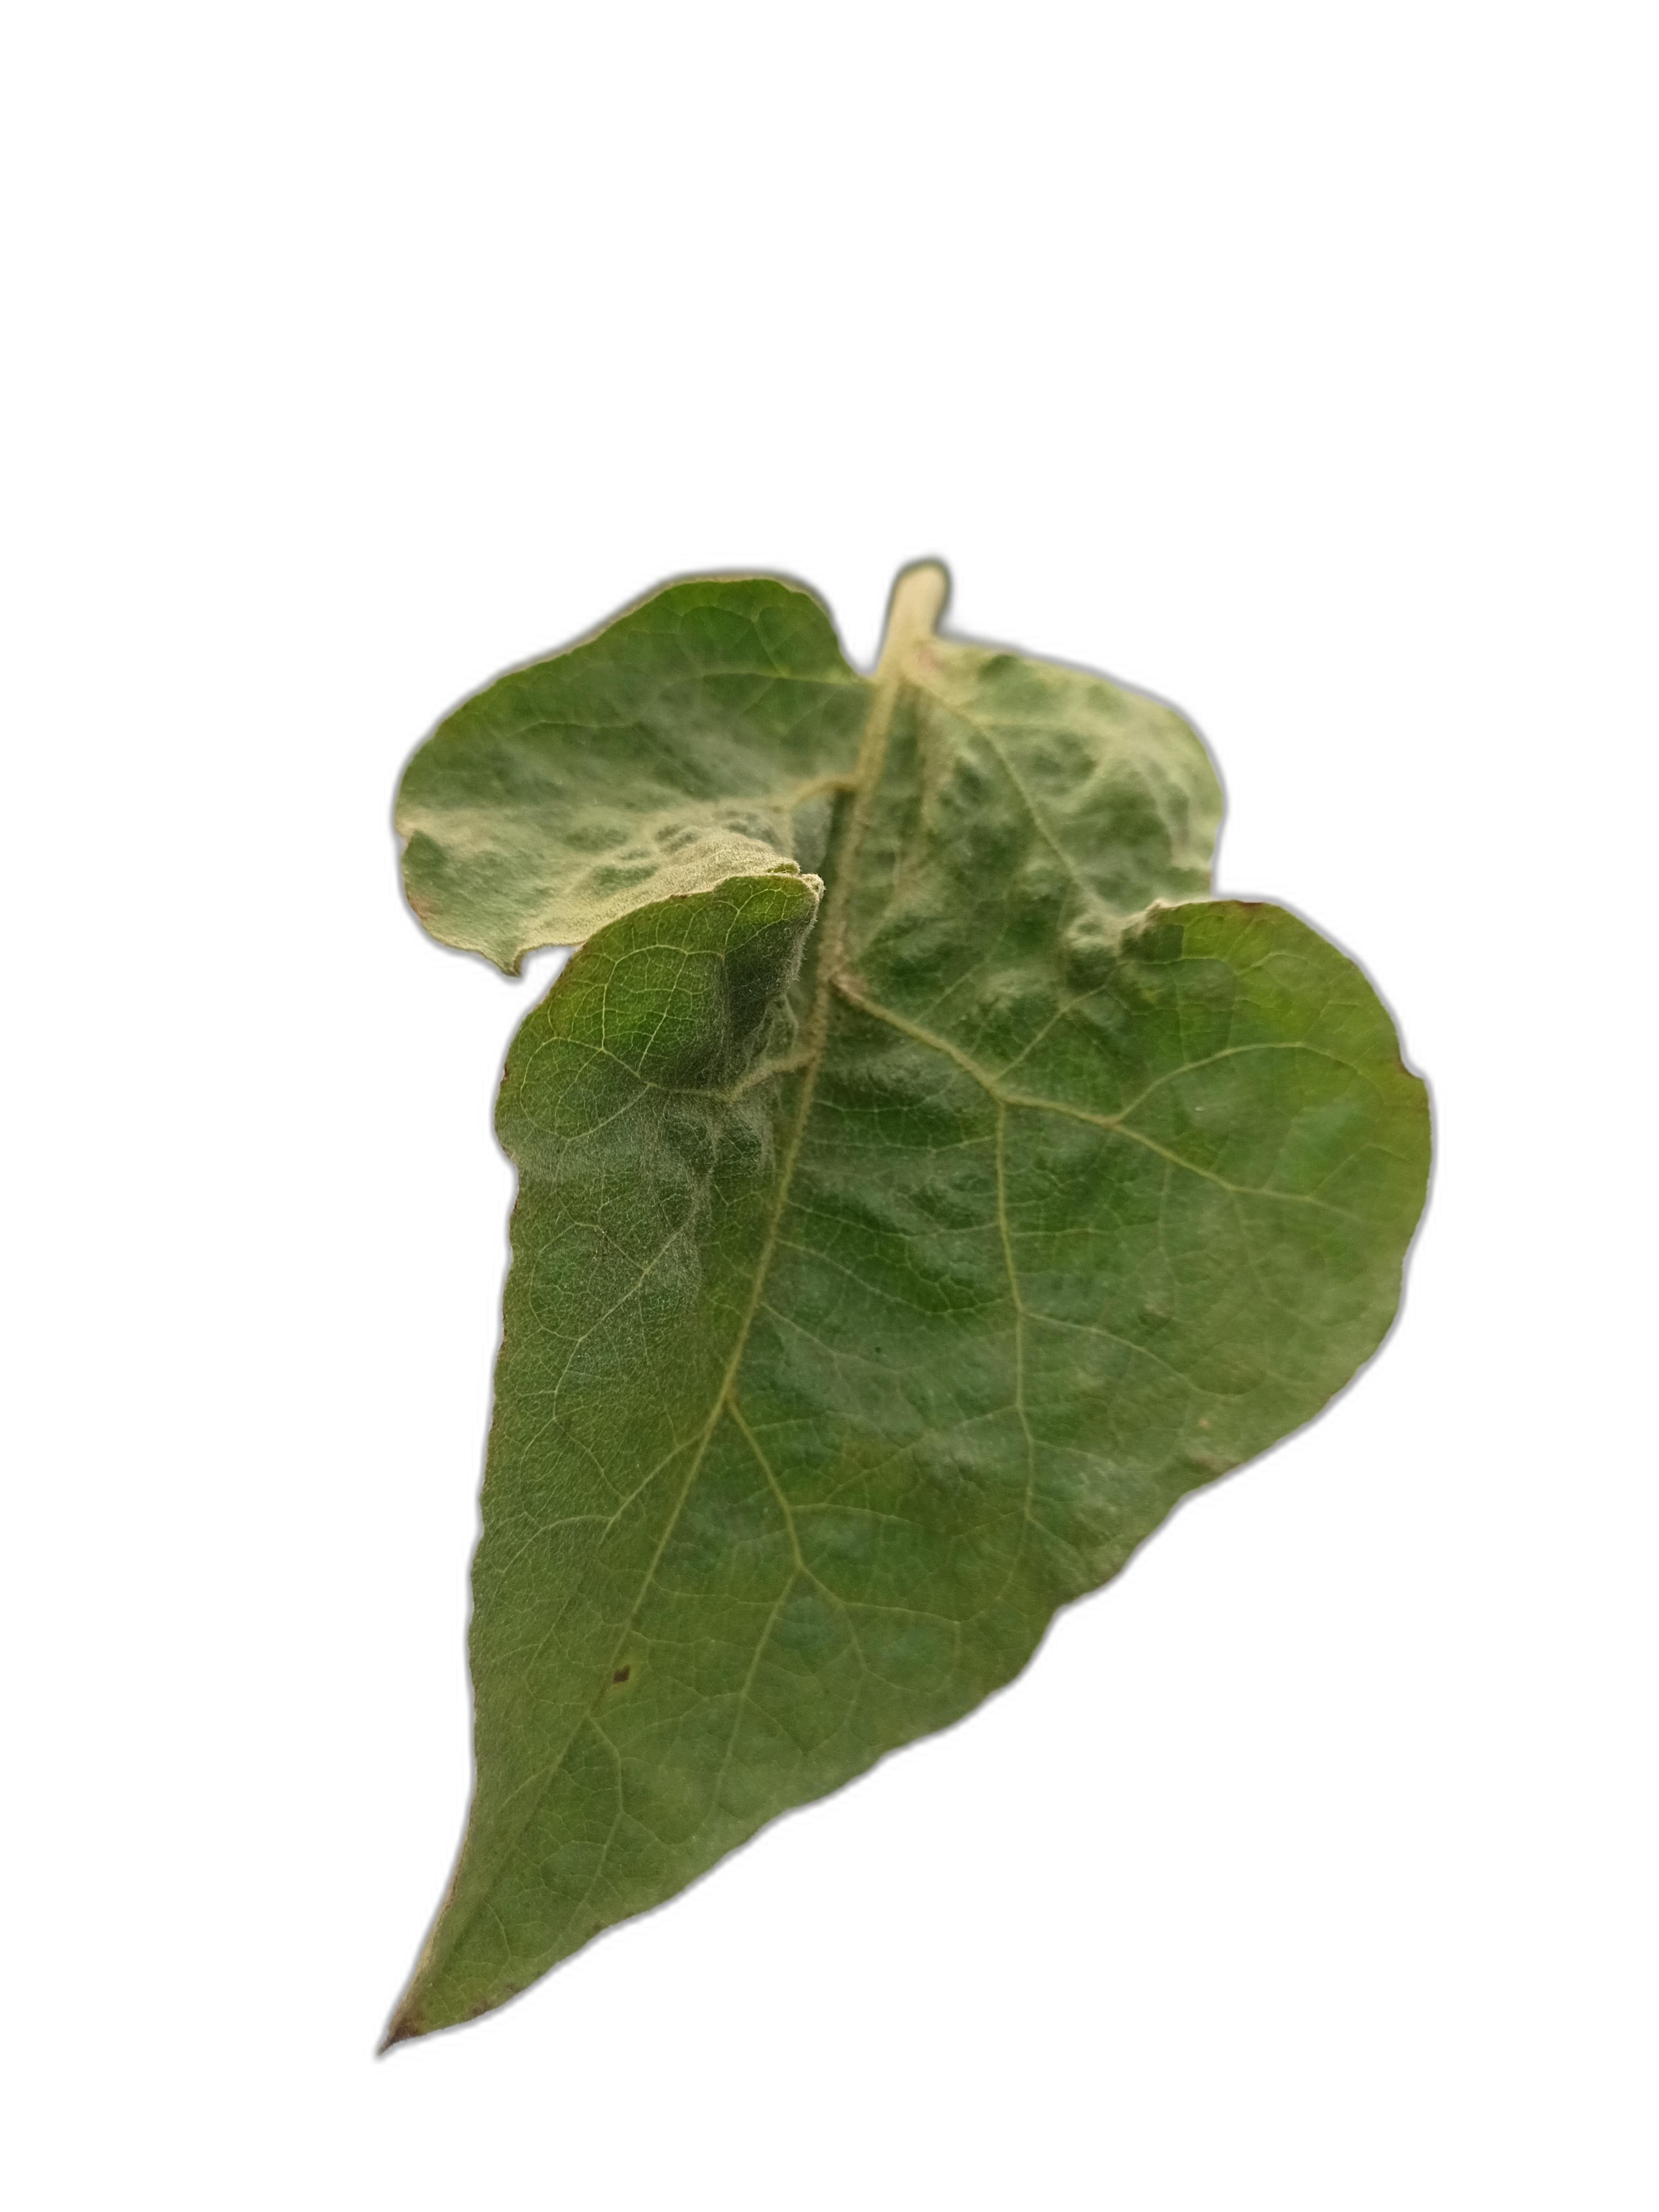
Label: Mosaic Virus Disease